From Bureaucrat to Villainess

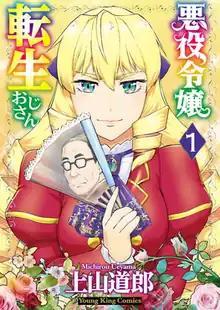
First volume cover

is a Japanese manga series written and illustrated by . It has been serialized in Shōnen Gahōsha's monthly manga magazine "" since March 2020, with its chapters collected in eight volumes as of March 2025. An anime television series adaptation produced by Ajiado aired from January to March 2025.